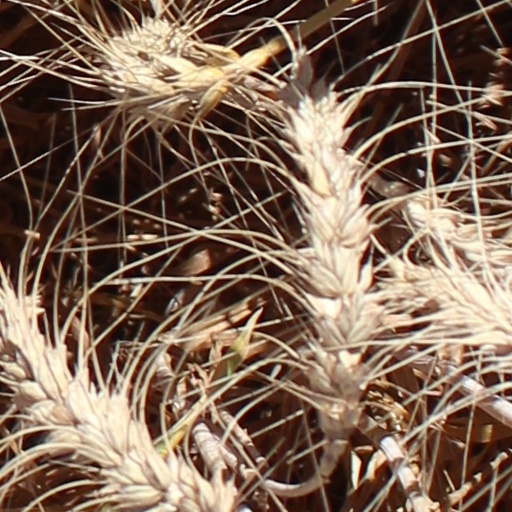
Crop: wheat